Elsecar

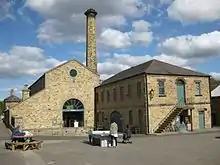
Elsecar Heritage Centre

Two smaller family-run forges were also established in the mid 19th century and survived well into the 20th century, including the Davey Brothers foundry, whose drain and manhole covers can still be seen across the village.